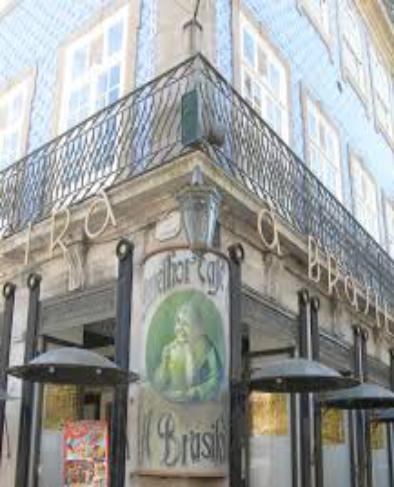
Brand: Cafe A Brasileira
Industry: Food